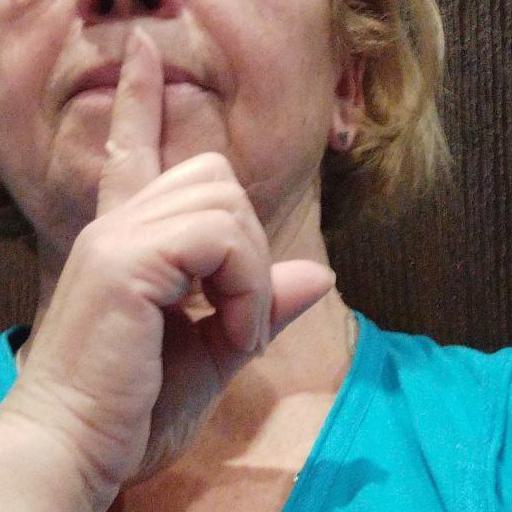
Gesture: mute